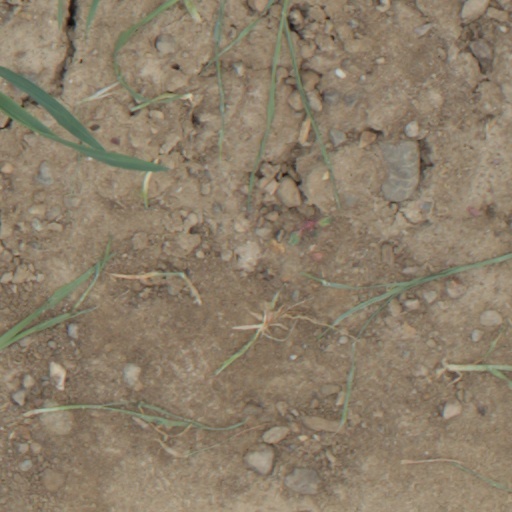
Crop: wheat